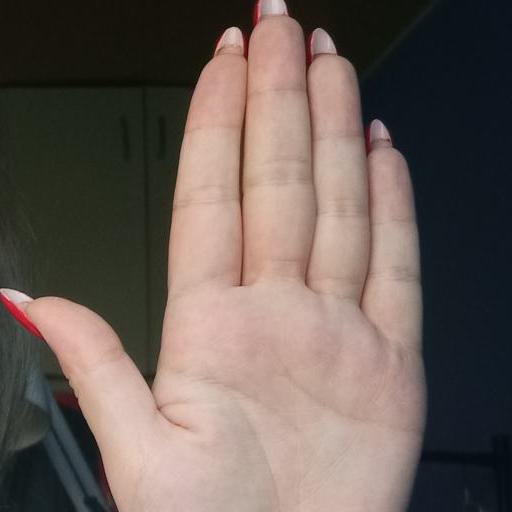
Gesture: stop